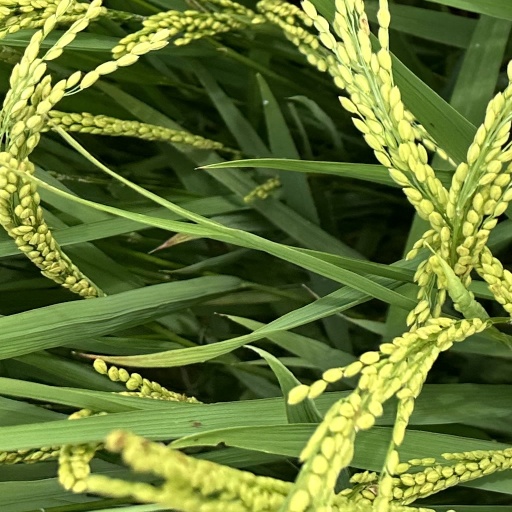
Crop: rice